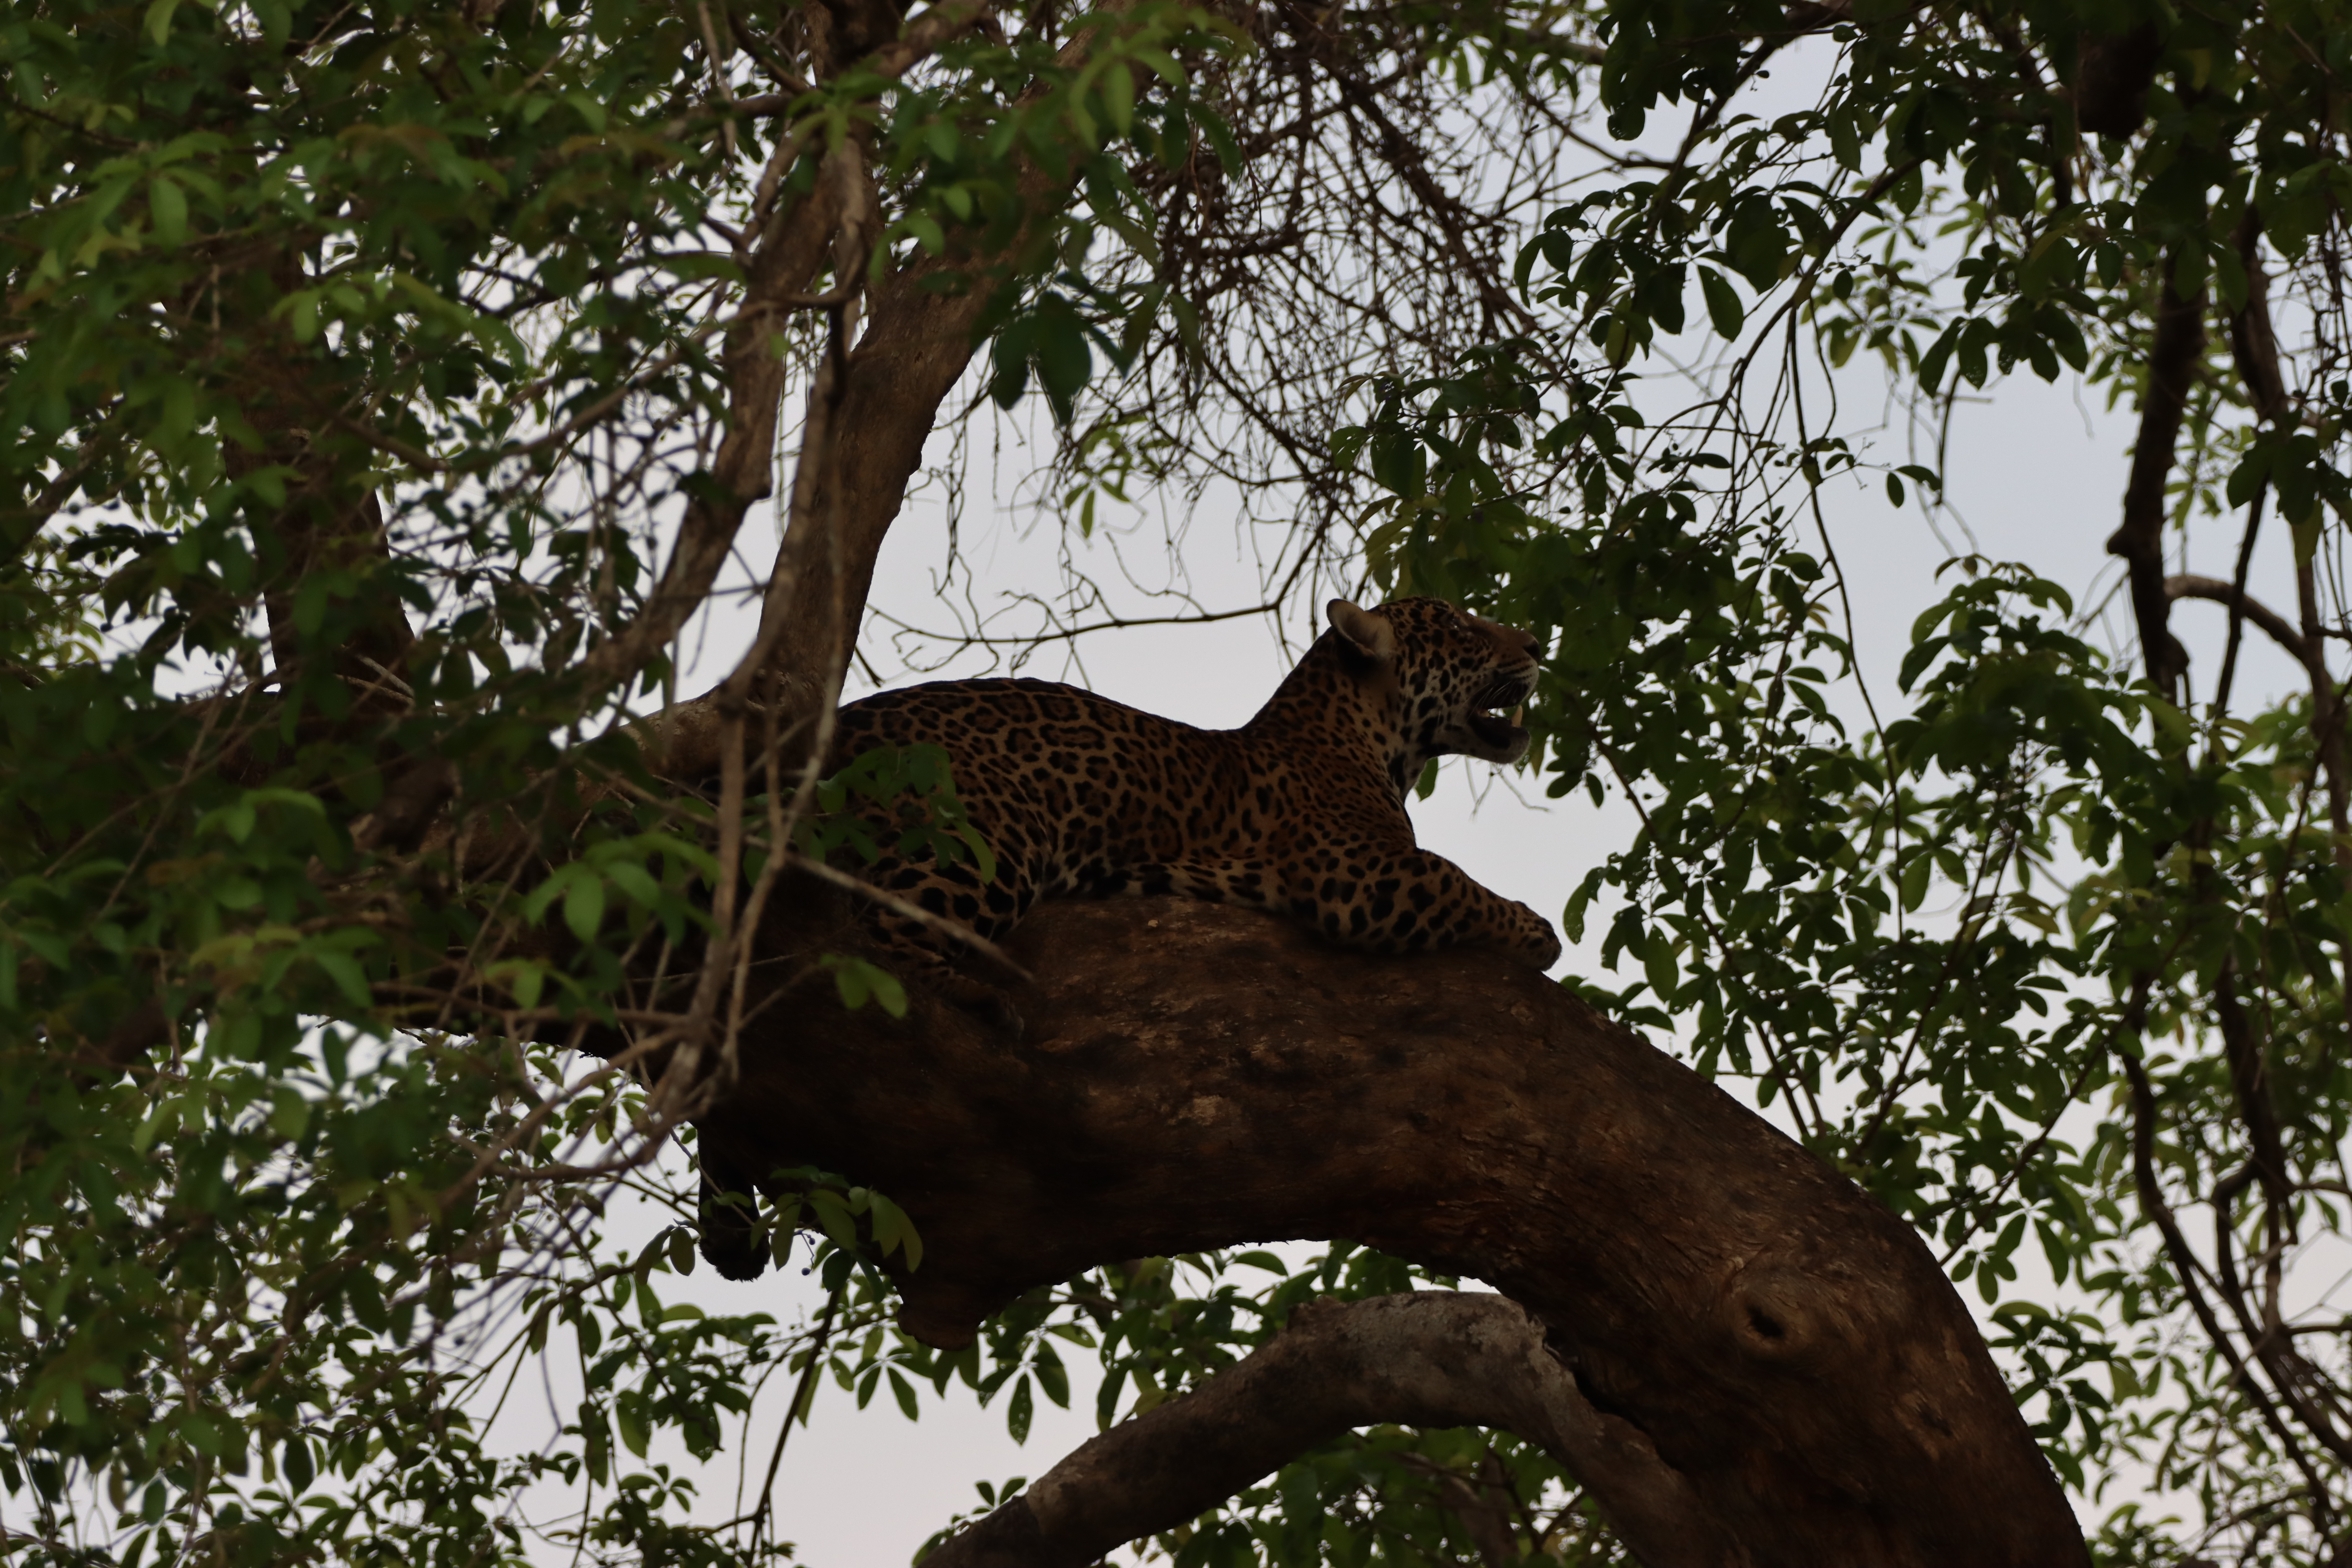
Jaguar: Abril